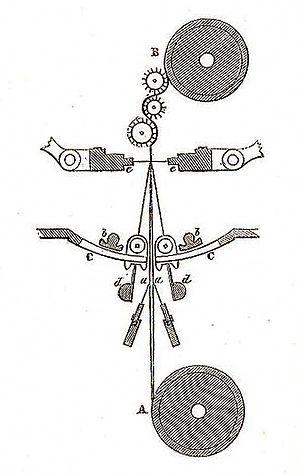
Métier bobin